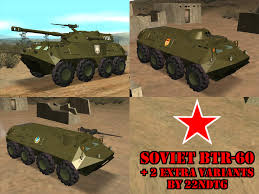
Label: BTR-60